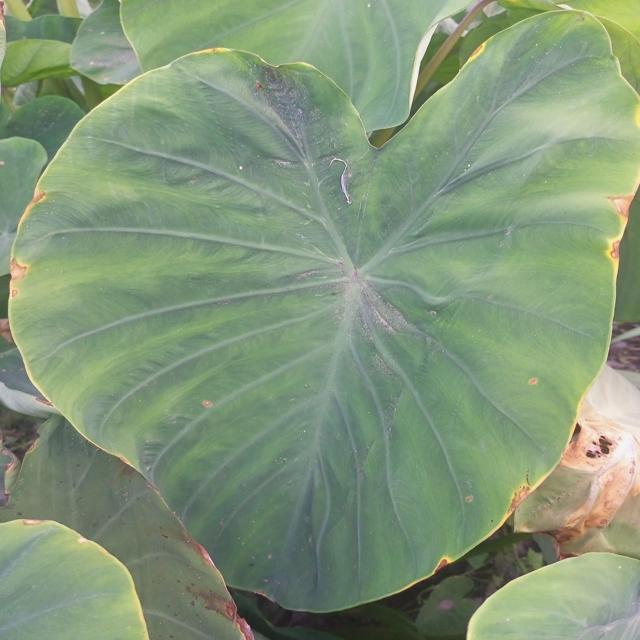
Label: Early_Blight